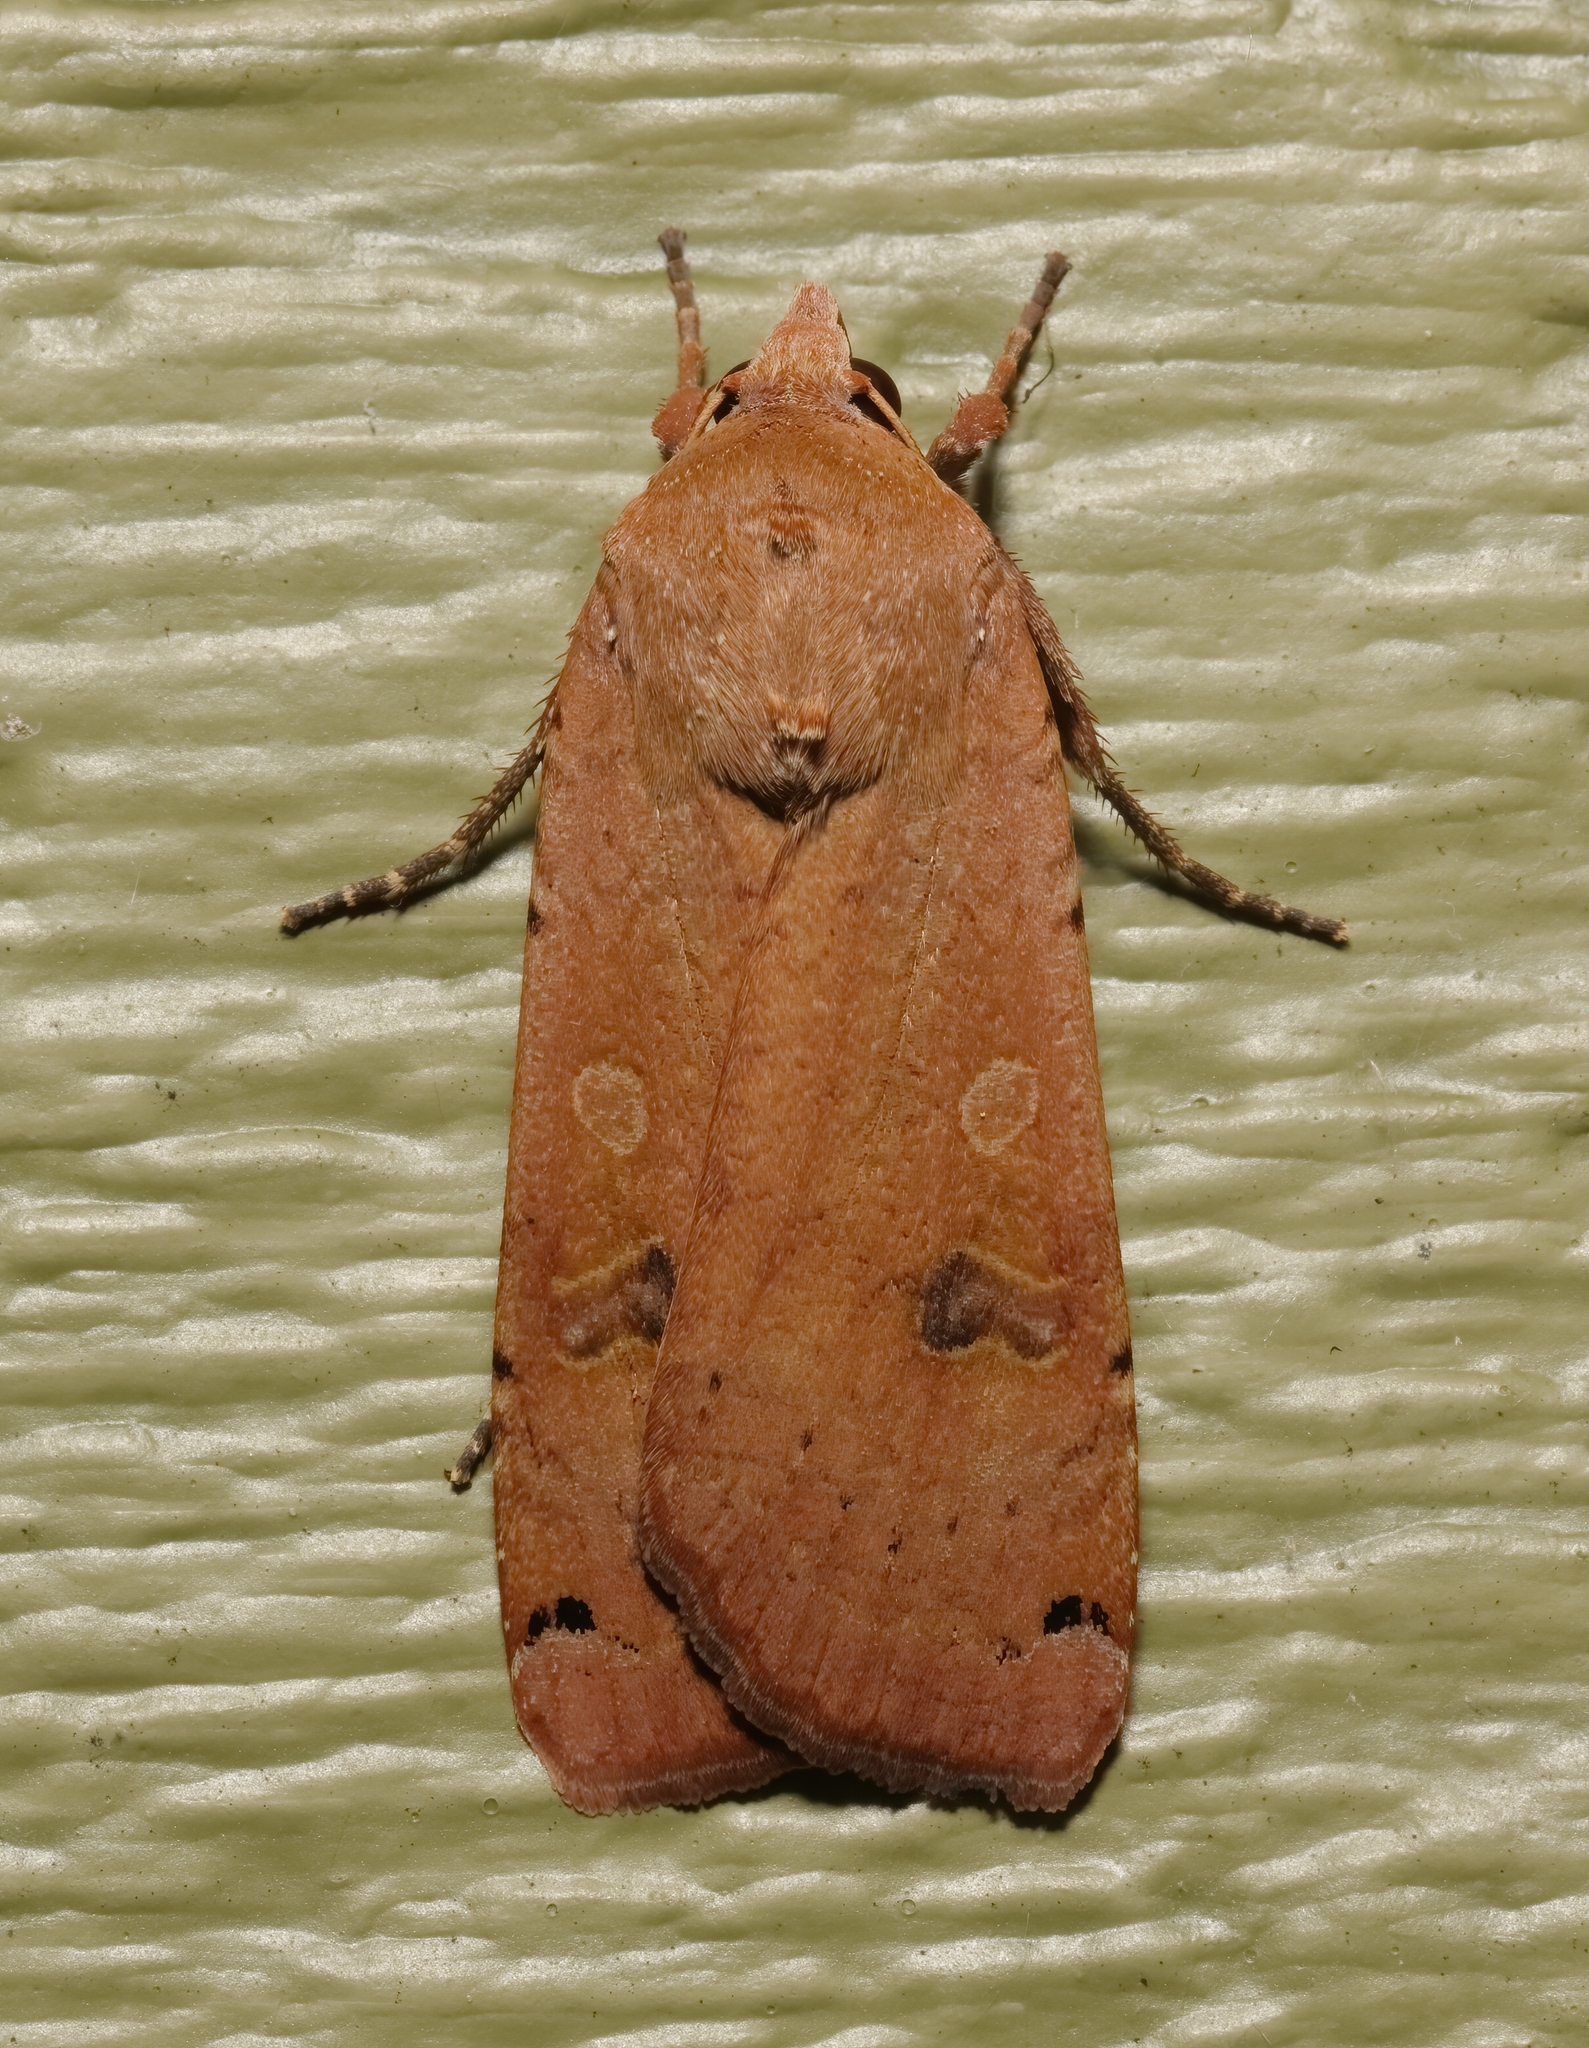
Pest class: cutworms